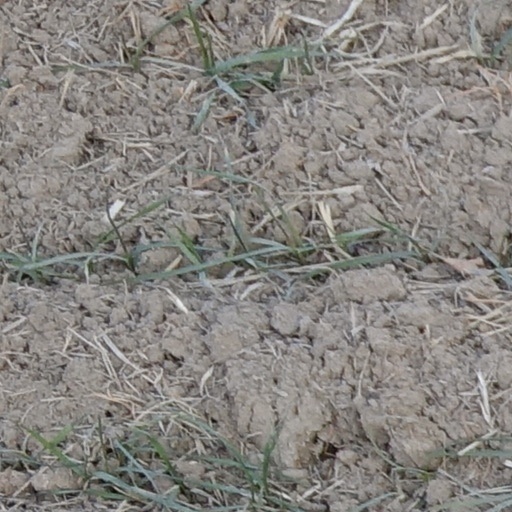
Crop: wheat